Trolleybuses in Seattle

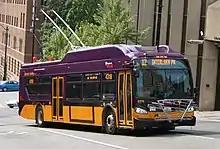
XT40 trolleybus in downtown, on route 12

After the Breda coaches used in the transit tunnel were replaced by hybrid electric buses, Metro converted 59 coaches into electric-only trolleybuses between 2004 and 2007. As a part of the conversion, Metro removed the diesel motors from the coaches and installed new Vossloh-Kiepe current collection equipment, fiberglass trolley poles to replace the steel poles, new interior upholstery, a new driver's compartment, and new LED destination signs to replace the flip-dot signs and LED turn signals and tail lights to replace incandescent ones. These converted Breda coaches were renumbered 4200-4258 and replaced the aging MAN articulated trolleybuses.